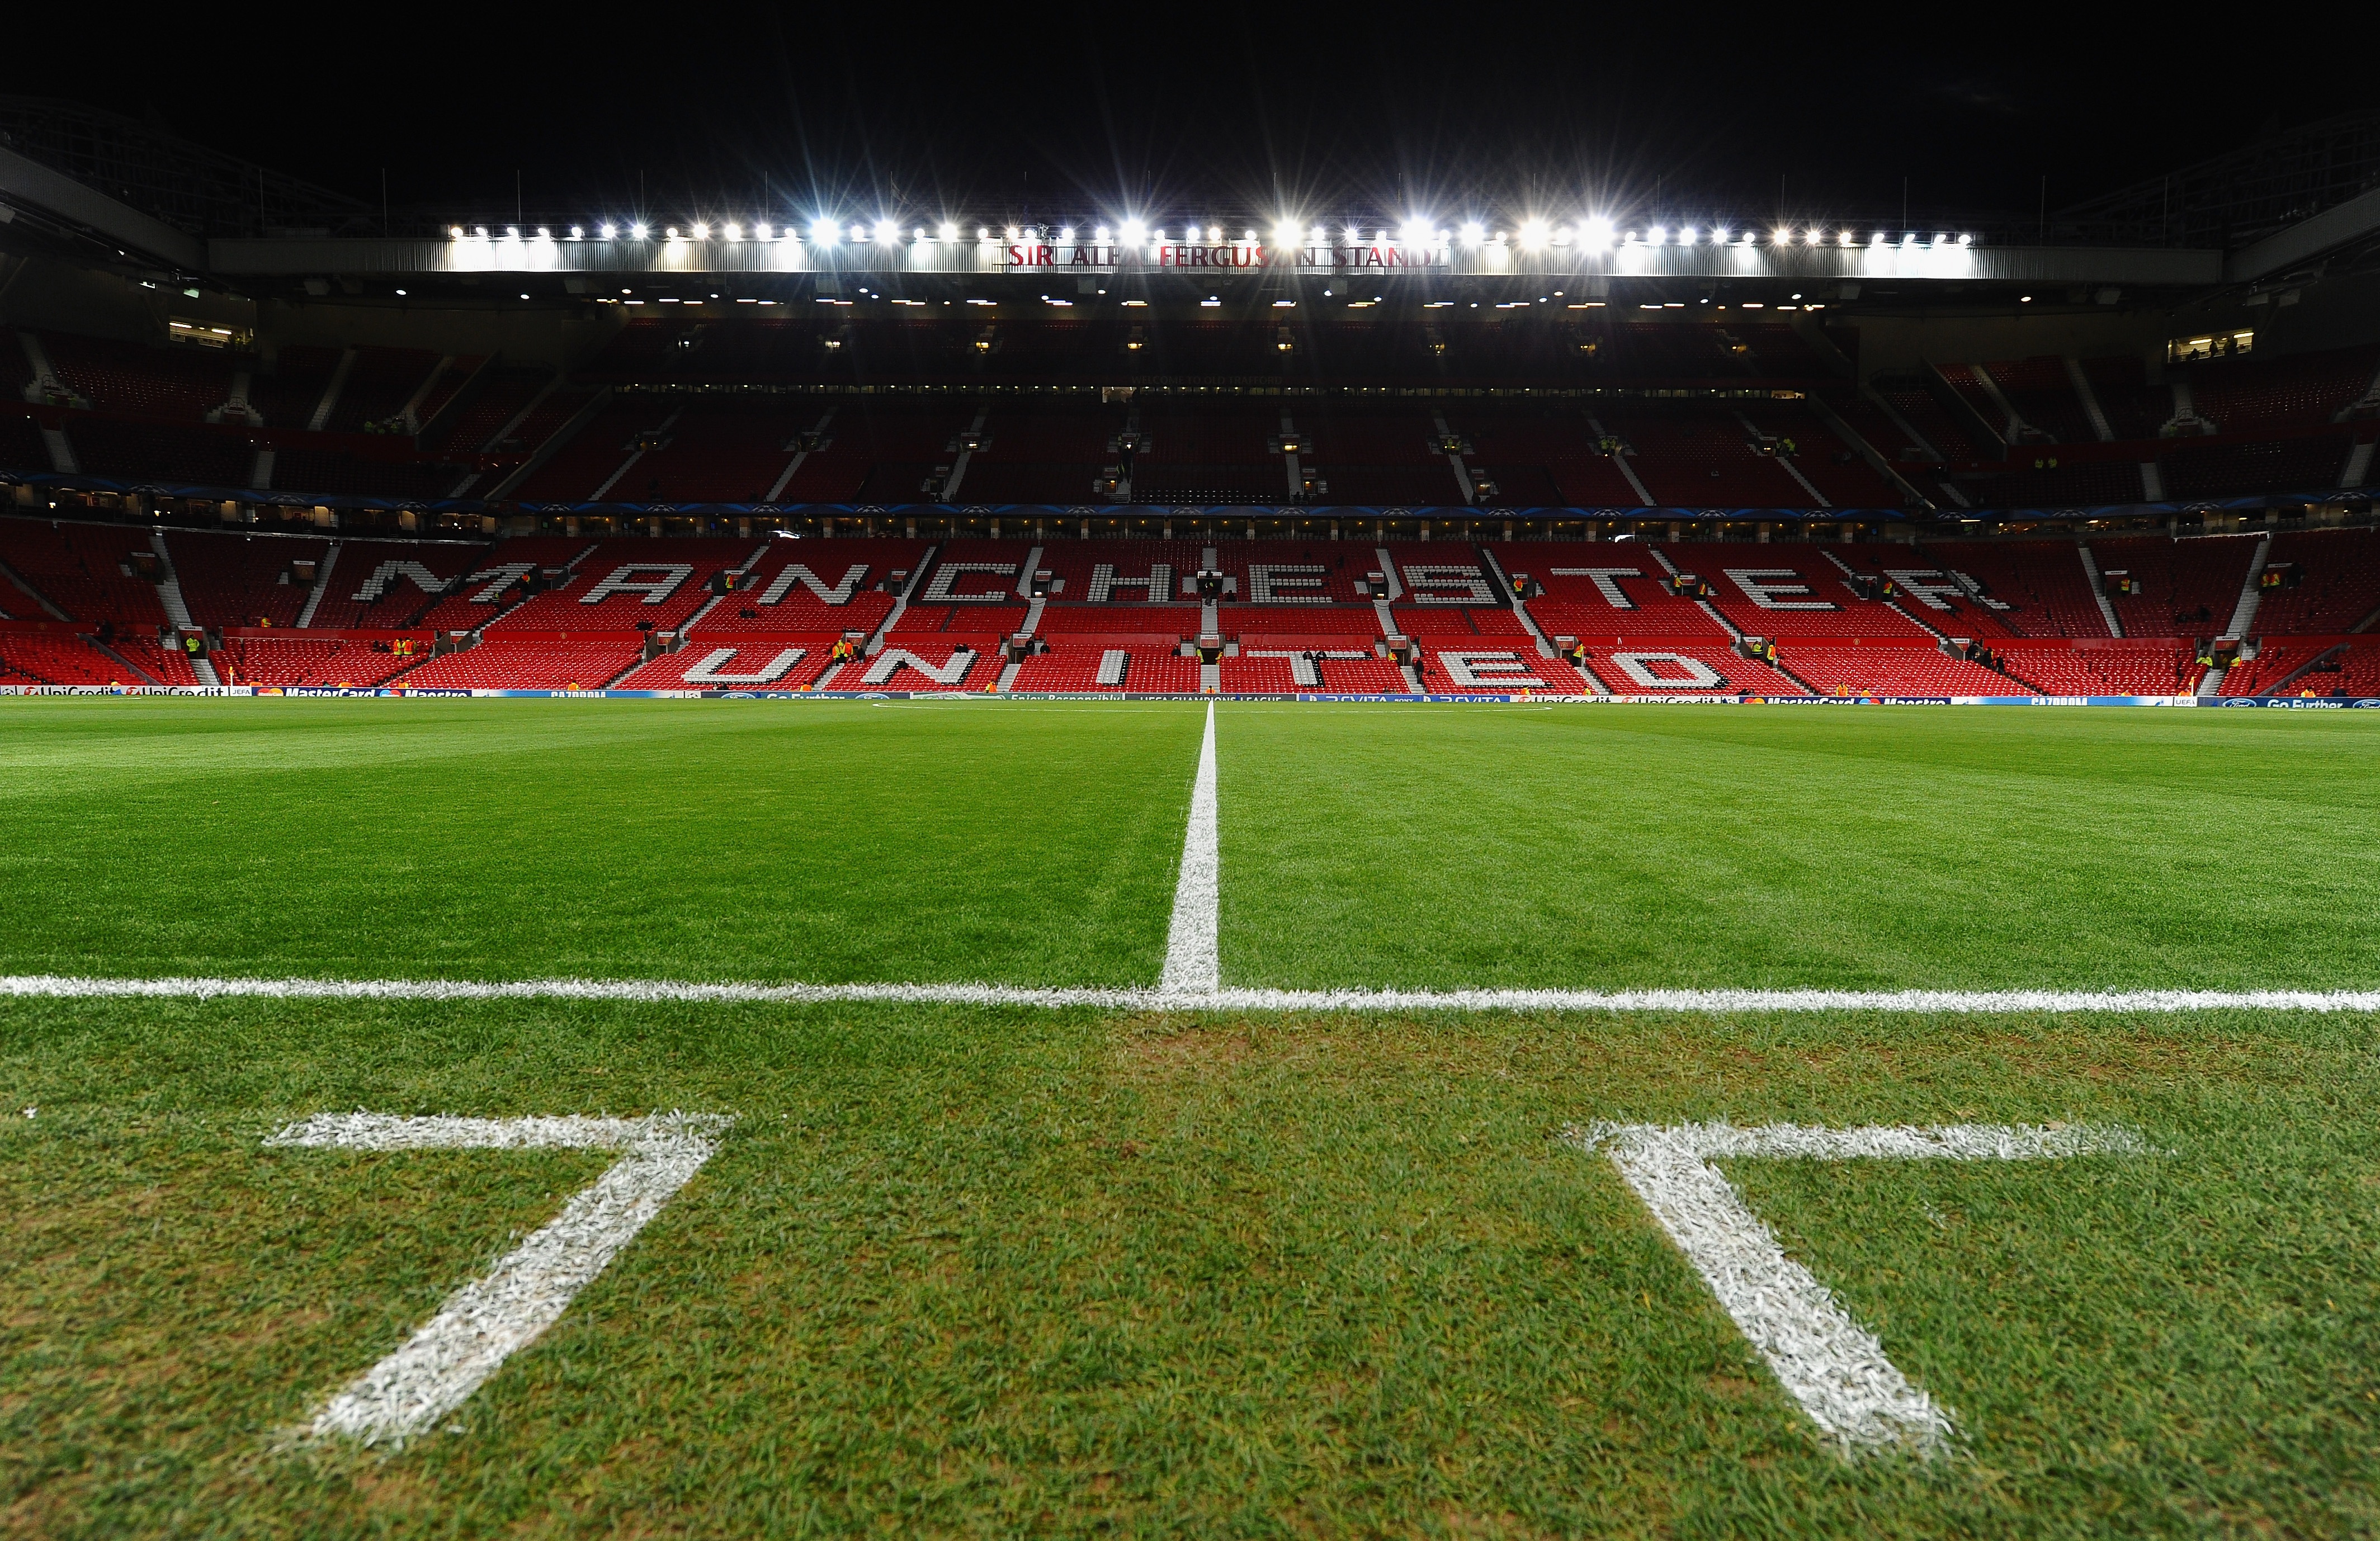
grass, structure, plant, sport, field, night, lawn, time, atmosphere, jogging, stadium, player, competition, arena, sports, games, stadion, football player, artificial turf, manchester united, old trafford, red devils, baseball park, atmosphere of earth, sport venue, soccer specific stadium